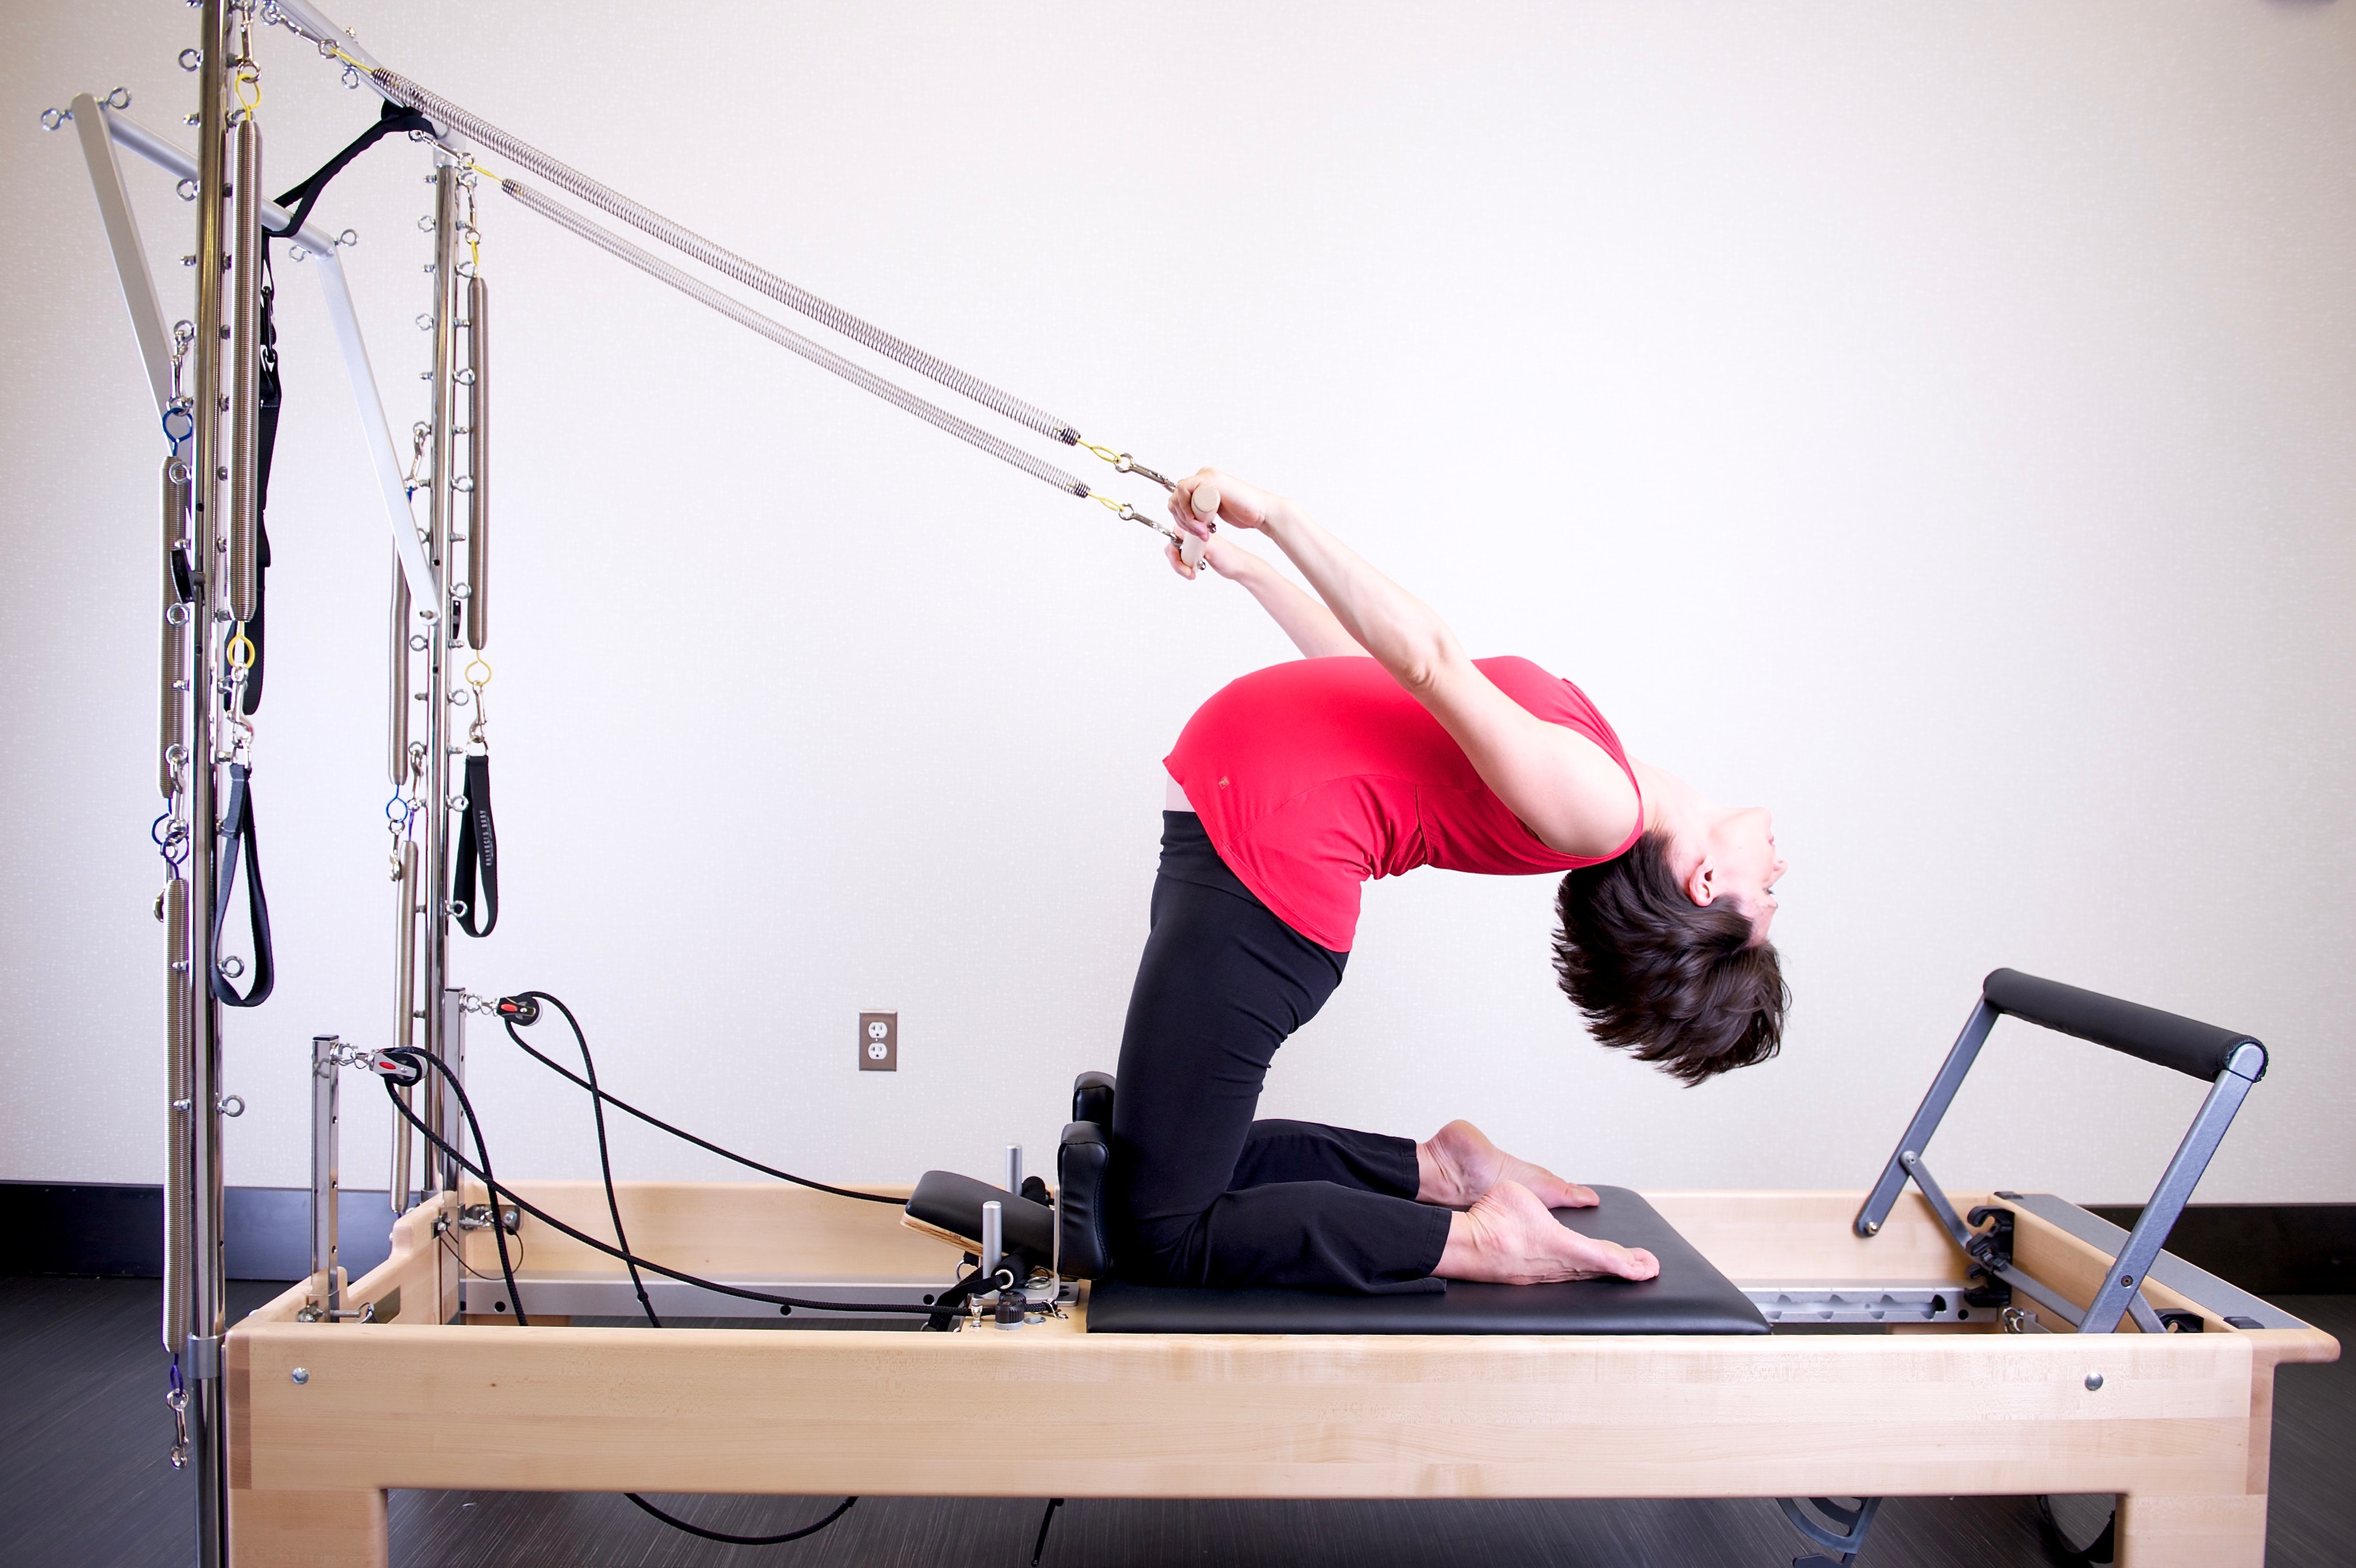
physical fitness, pilates, leg, arm, exercise, human body, balance, stretching, individual sports, knee, thigh